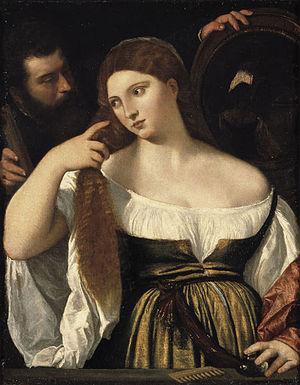
La Femme au miroir est une peinture à l'huile sur toile réalisée par le peintre italien Titien vers 1515. Conservé au musée du Louvre à Paris, le tableau fait l'objet de plusieurs répliques de la main même du maître ou de son atelier dont une est conservée à la pinacothèque du château de Prague, en République tchèque, et l'autre au musée national d'art de Catalogne, à Barcelone en Espagne.